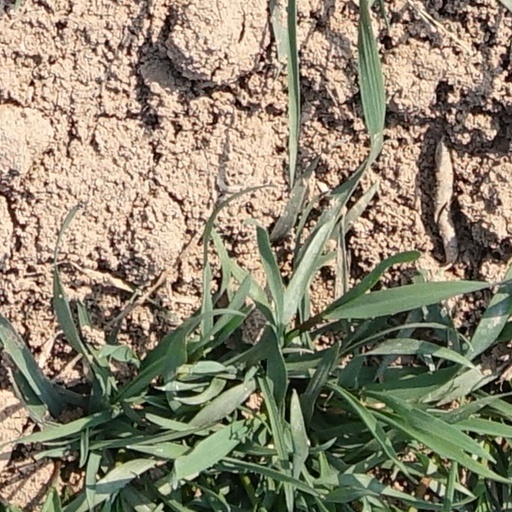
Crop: wheat